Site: brandenburg
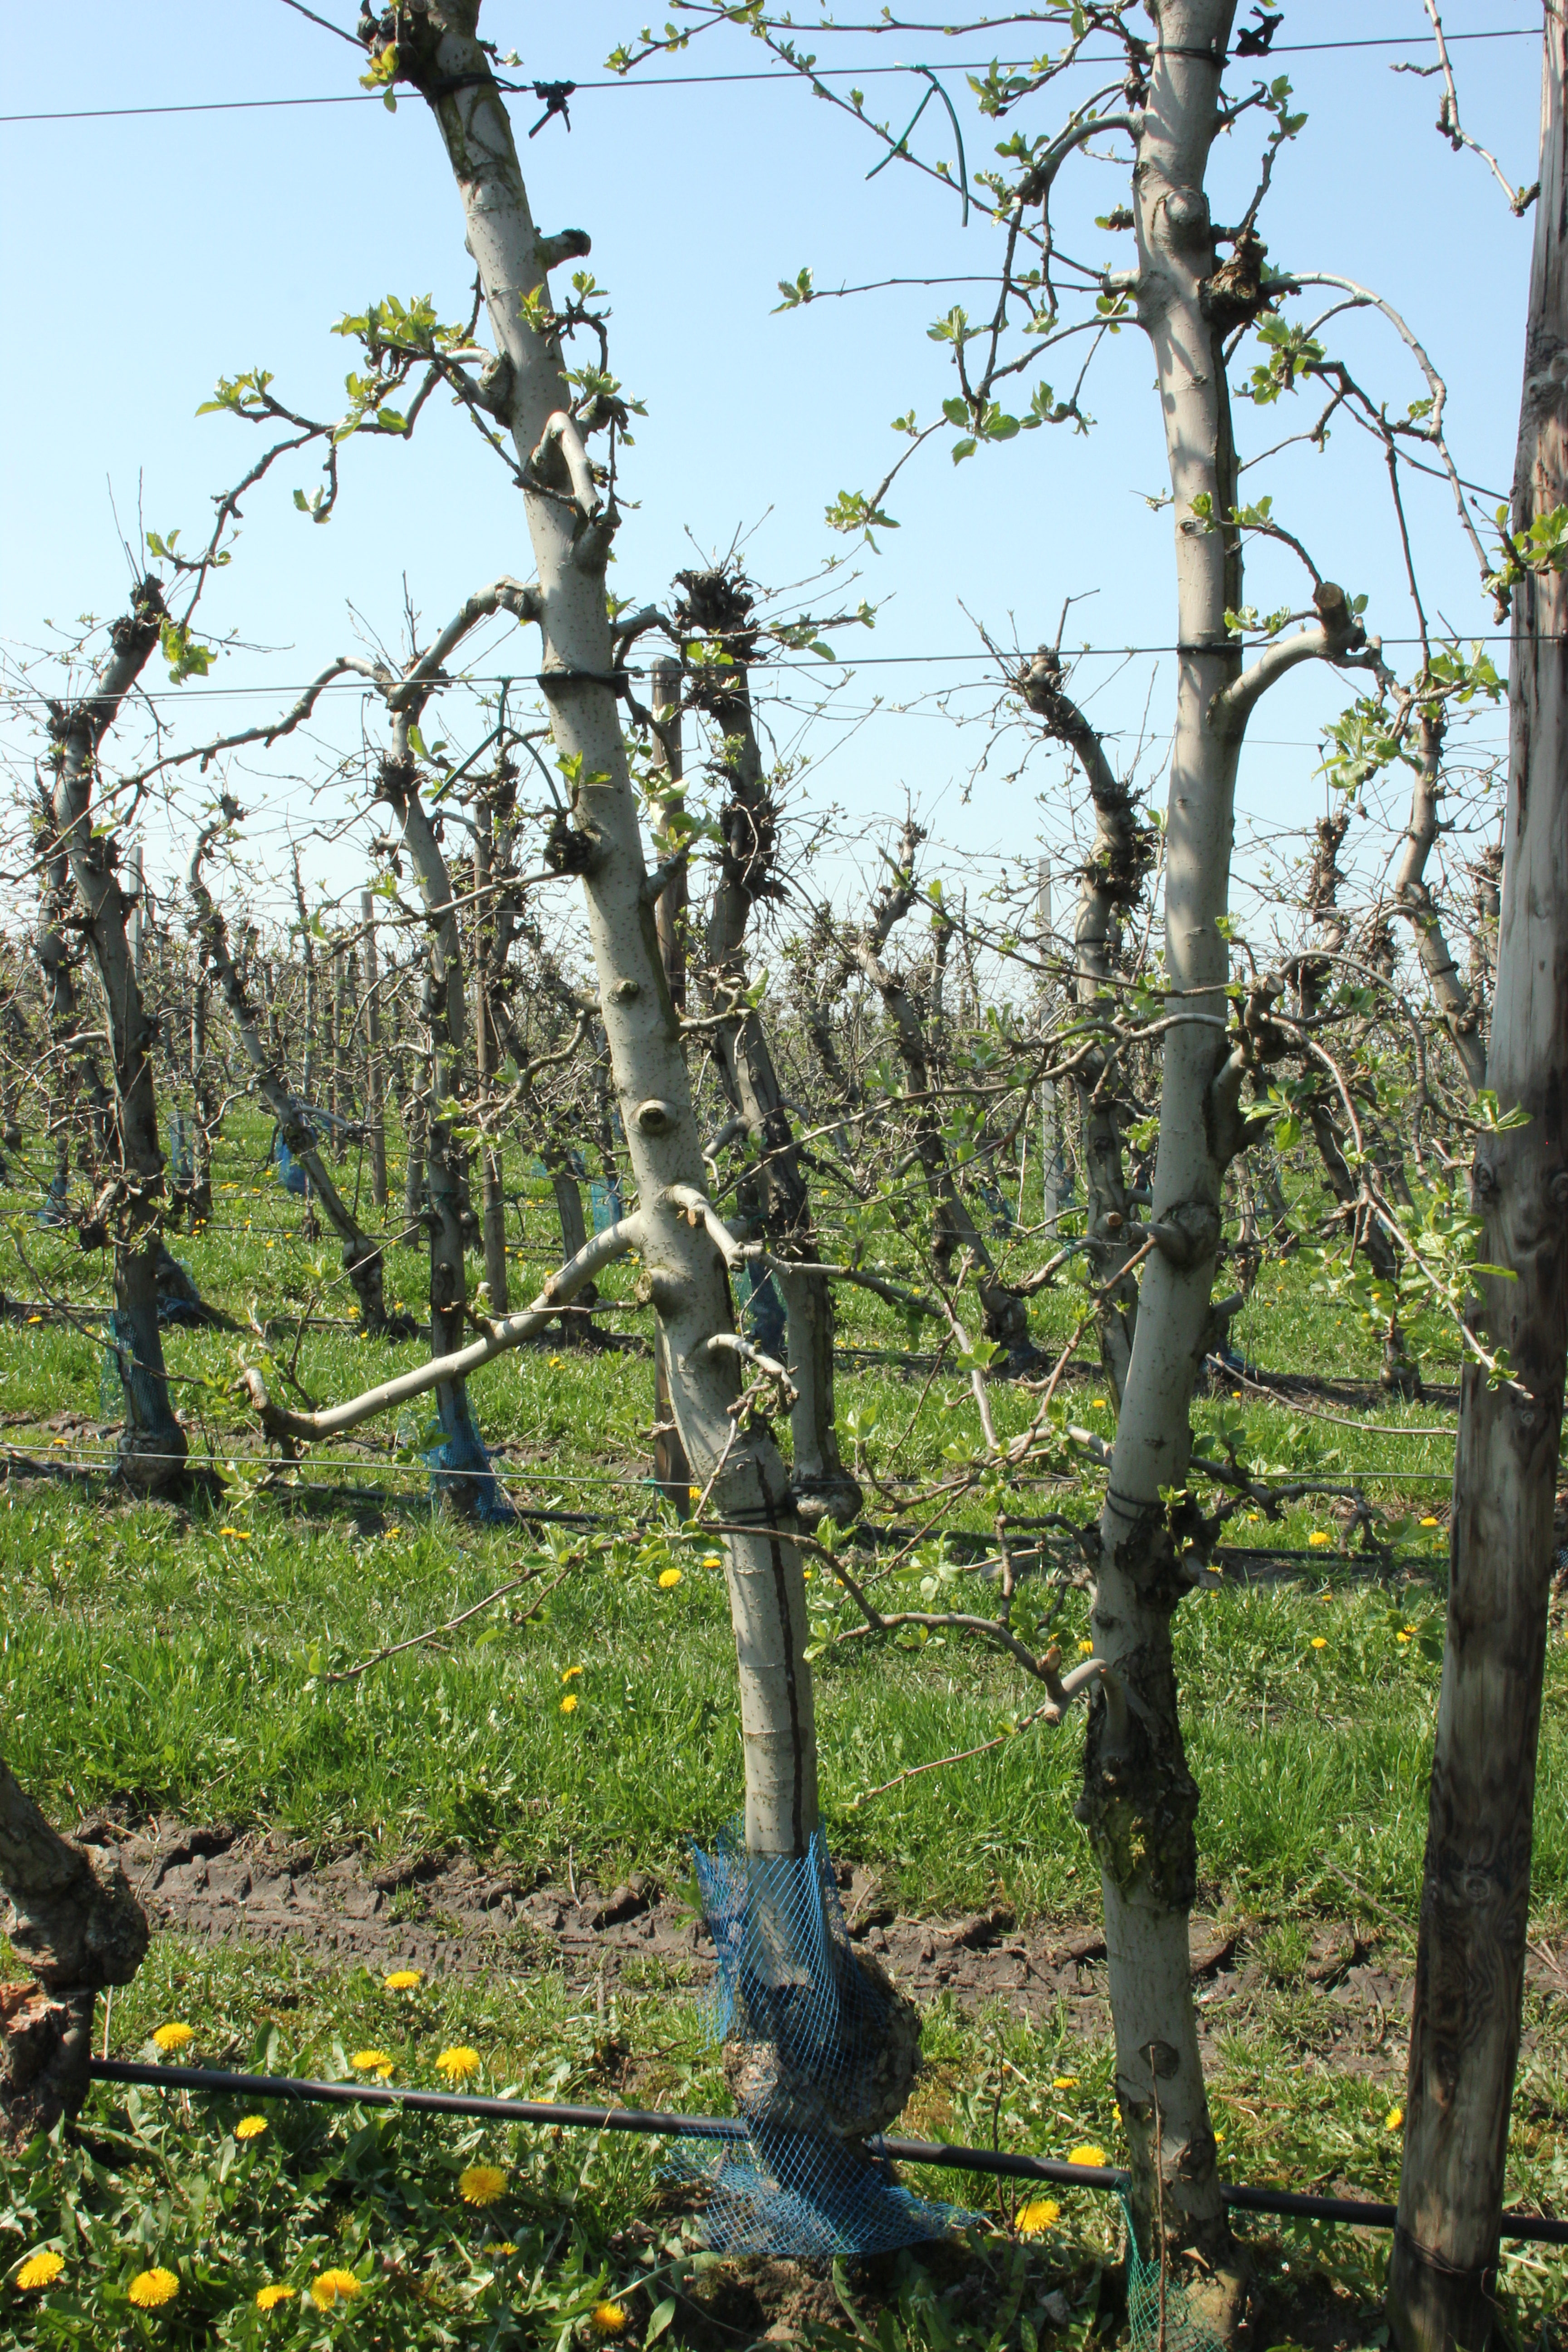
Growth stage (BBCH 56): Inflorescence emergence